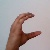
The image shows a hand gesture representing the letter 'C' in Indian Sign Language.